Heavy Metal: Geomatrix

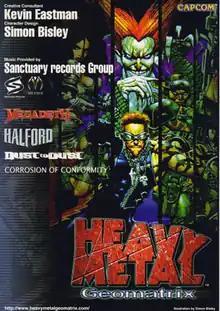
Arcade flyer

is a 3D arena fighting video game released in 2001 by both Sega and Capcom for the Sega NAOMI and Dreamcast, based upon the "Heavy Metal" license.